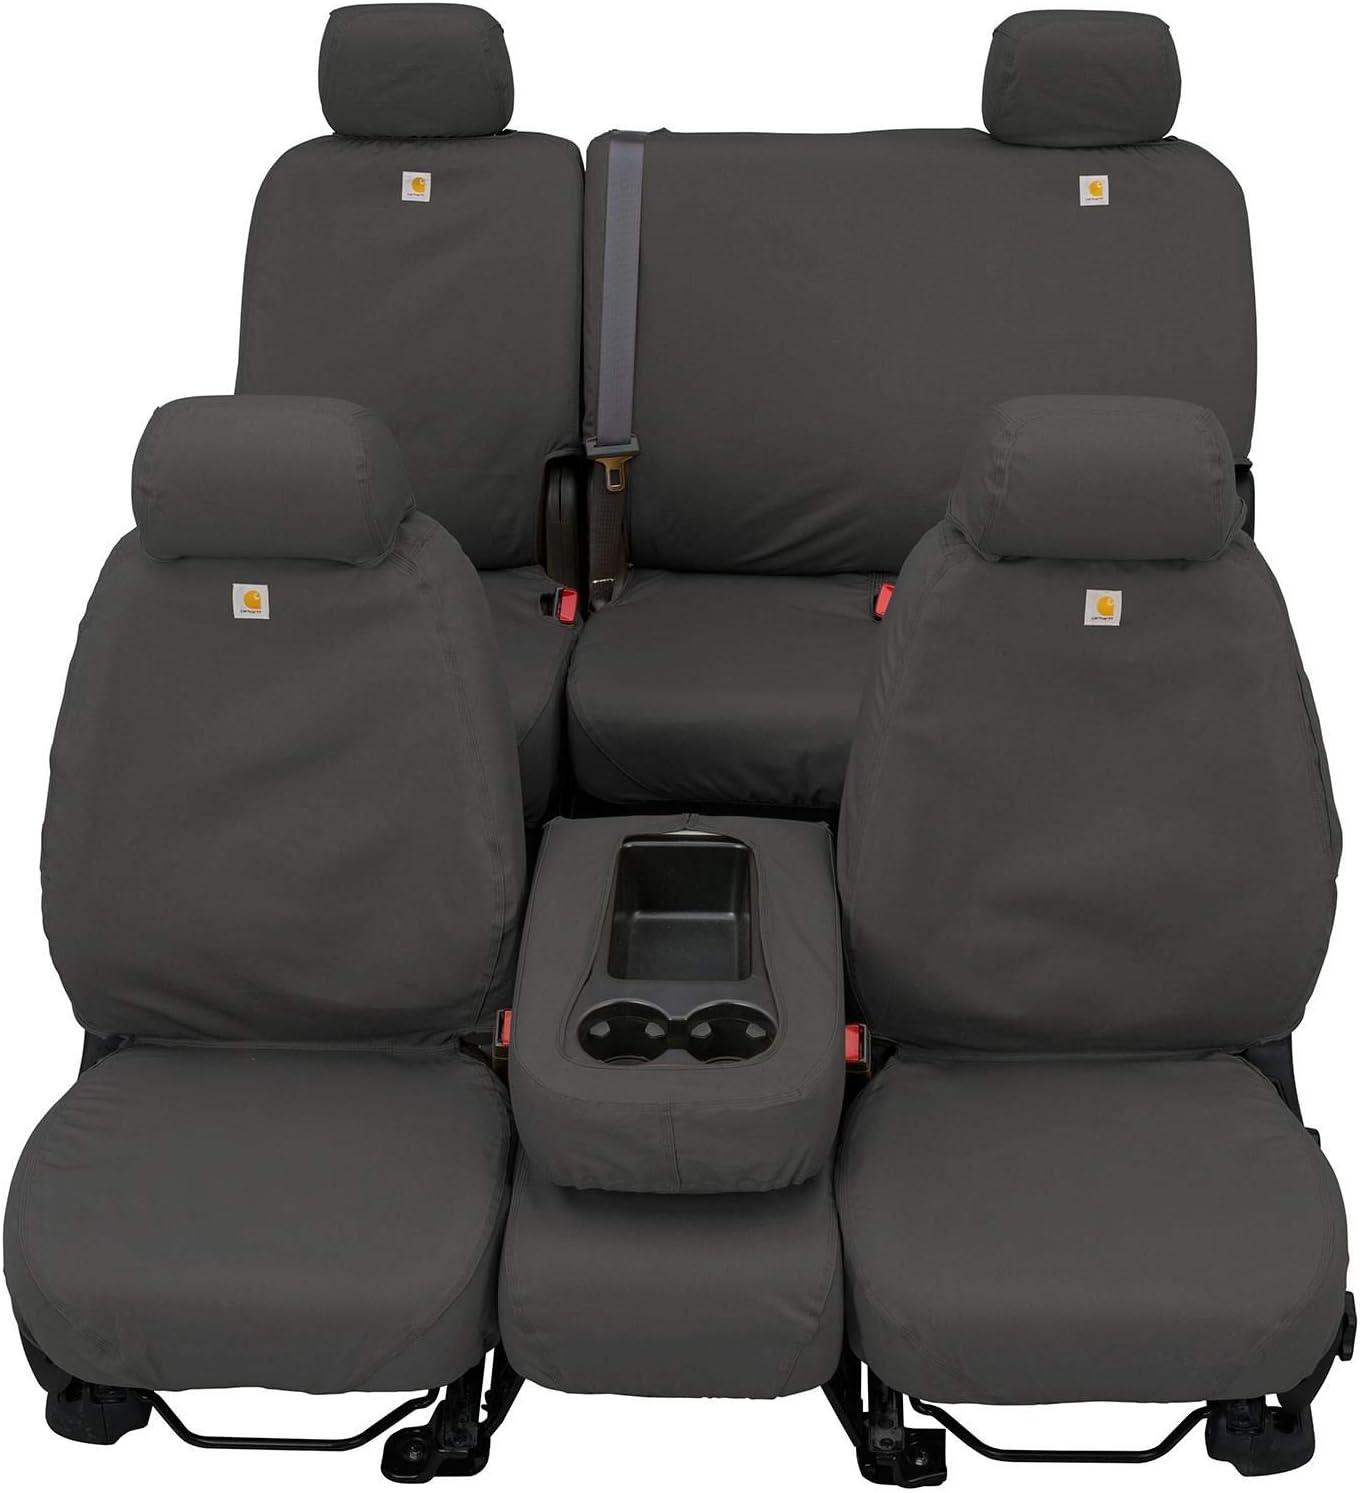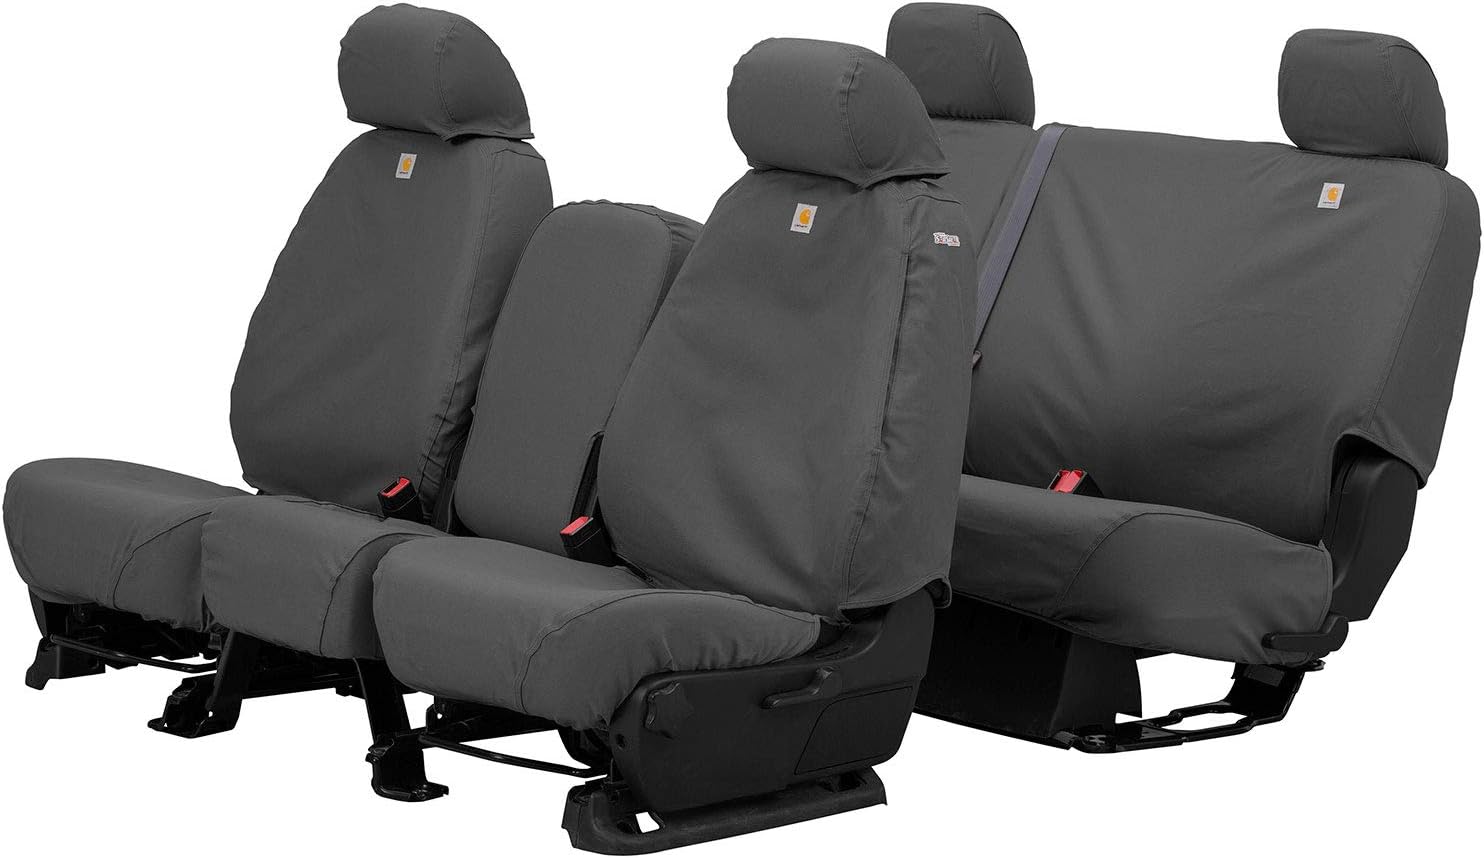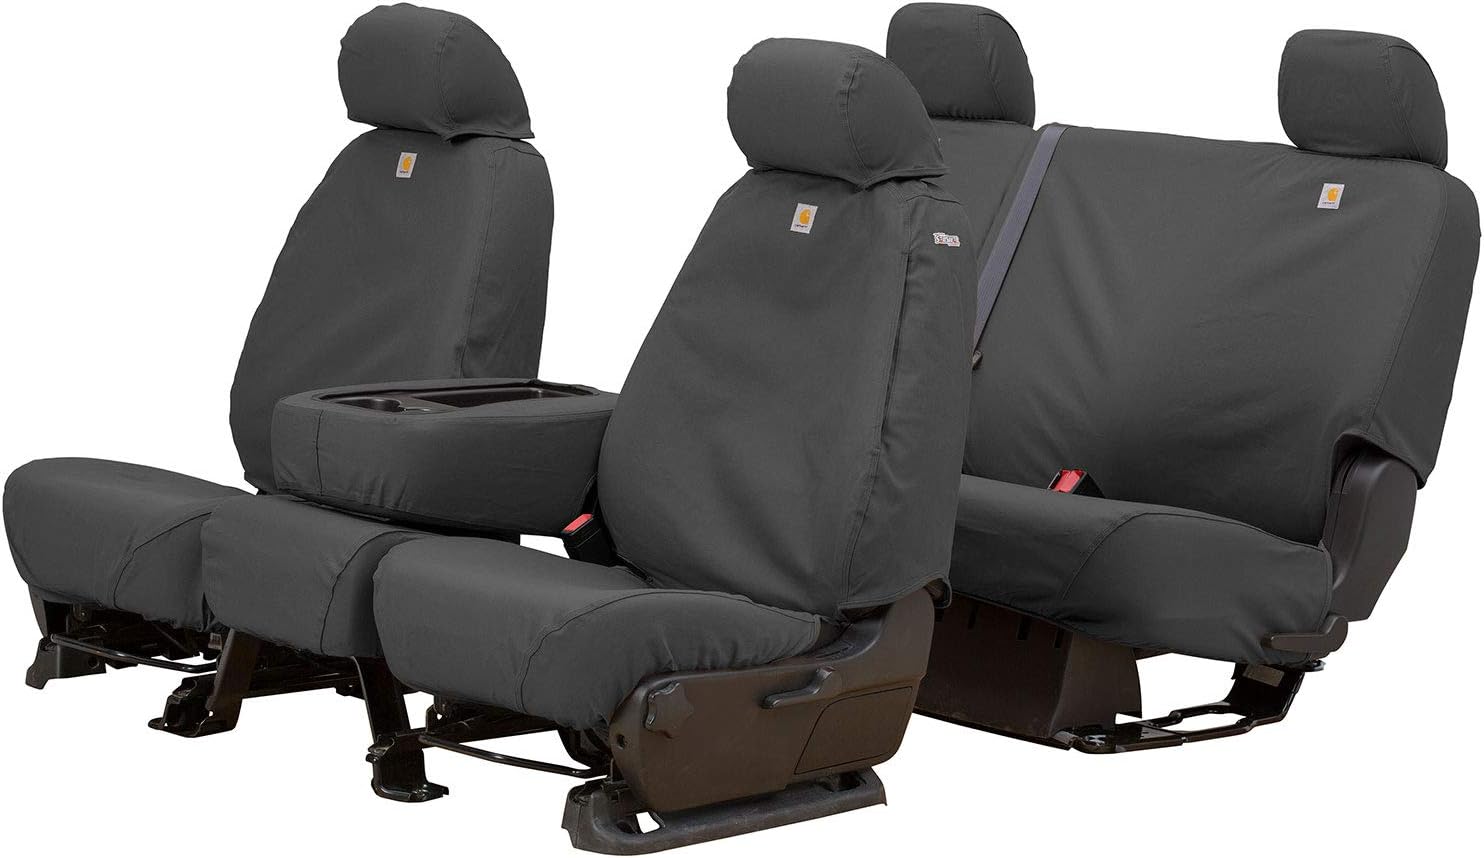
Covercraft SSC3440CAGY Carhartt SeatSaver Front Row Custom Fit Seat Cover for Select Toyota Tundra Models - Duck Weave (Gravel)
Category: Automotive
Carhartt SeatSaver seat covers from Covercraft are the solution to the problem of keeping the seats in your truck or SUV clean and protected from daily use and weekend adventures. Made from durable, duck-weave fabric, these custom-fit seat covers protect your seats from dirt, mud, grime, spills and more. Featuring Rain Defender technology, a durable water repellency finish is added to the fabric to make it highly water resistant. Combine these features with the custom fitment and classic Carhartt styling, you get seat covers that look great and protect your seats from whatever you throw at them.
Features: Classic Duck-Weave Carhartt fabric for durability | Custom-made for your specific year, make and model seats | Headrest and armrest covers are also included (if equipped) | Easy installation and removal | Machine washable